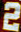
Number: 2